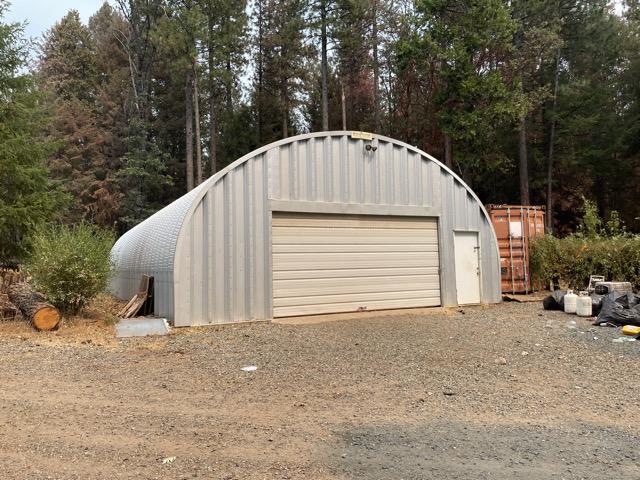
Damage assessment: no_damage